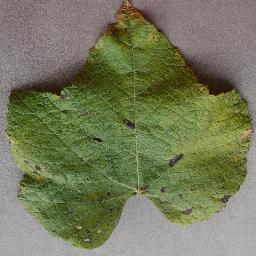
Label: Grape___Leaf_blight_(Isariopsis_Leaf_Spot)